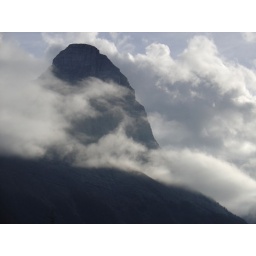
cycling home from working at the bookstore in the early evening, ha ling would cover with clouds